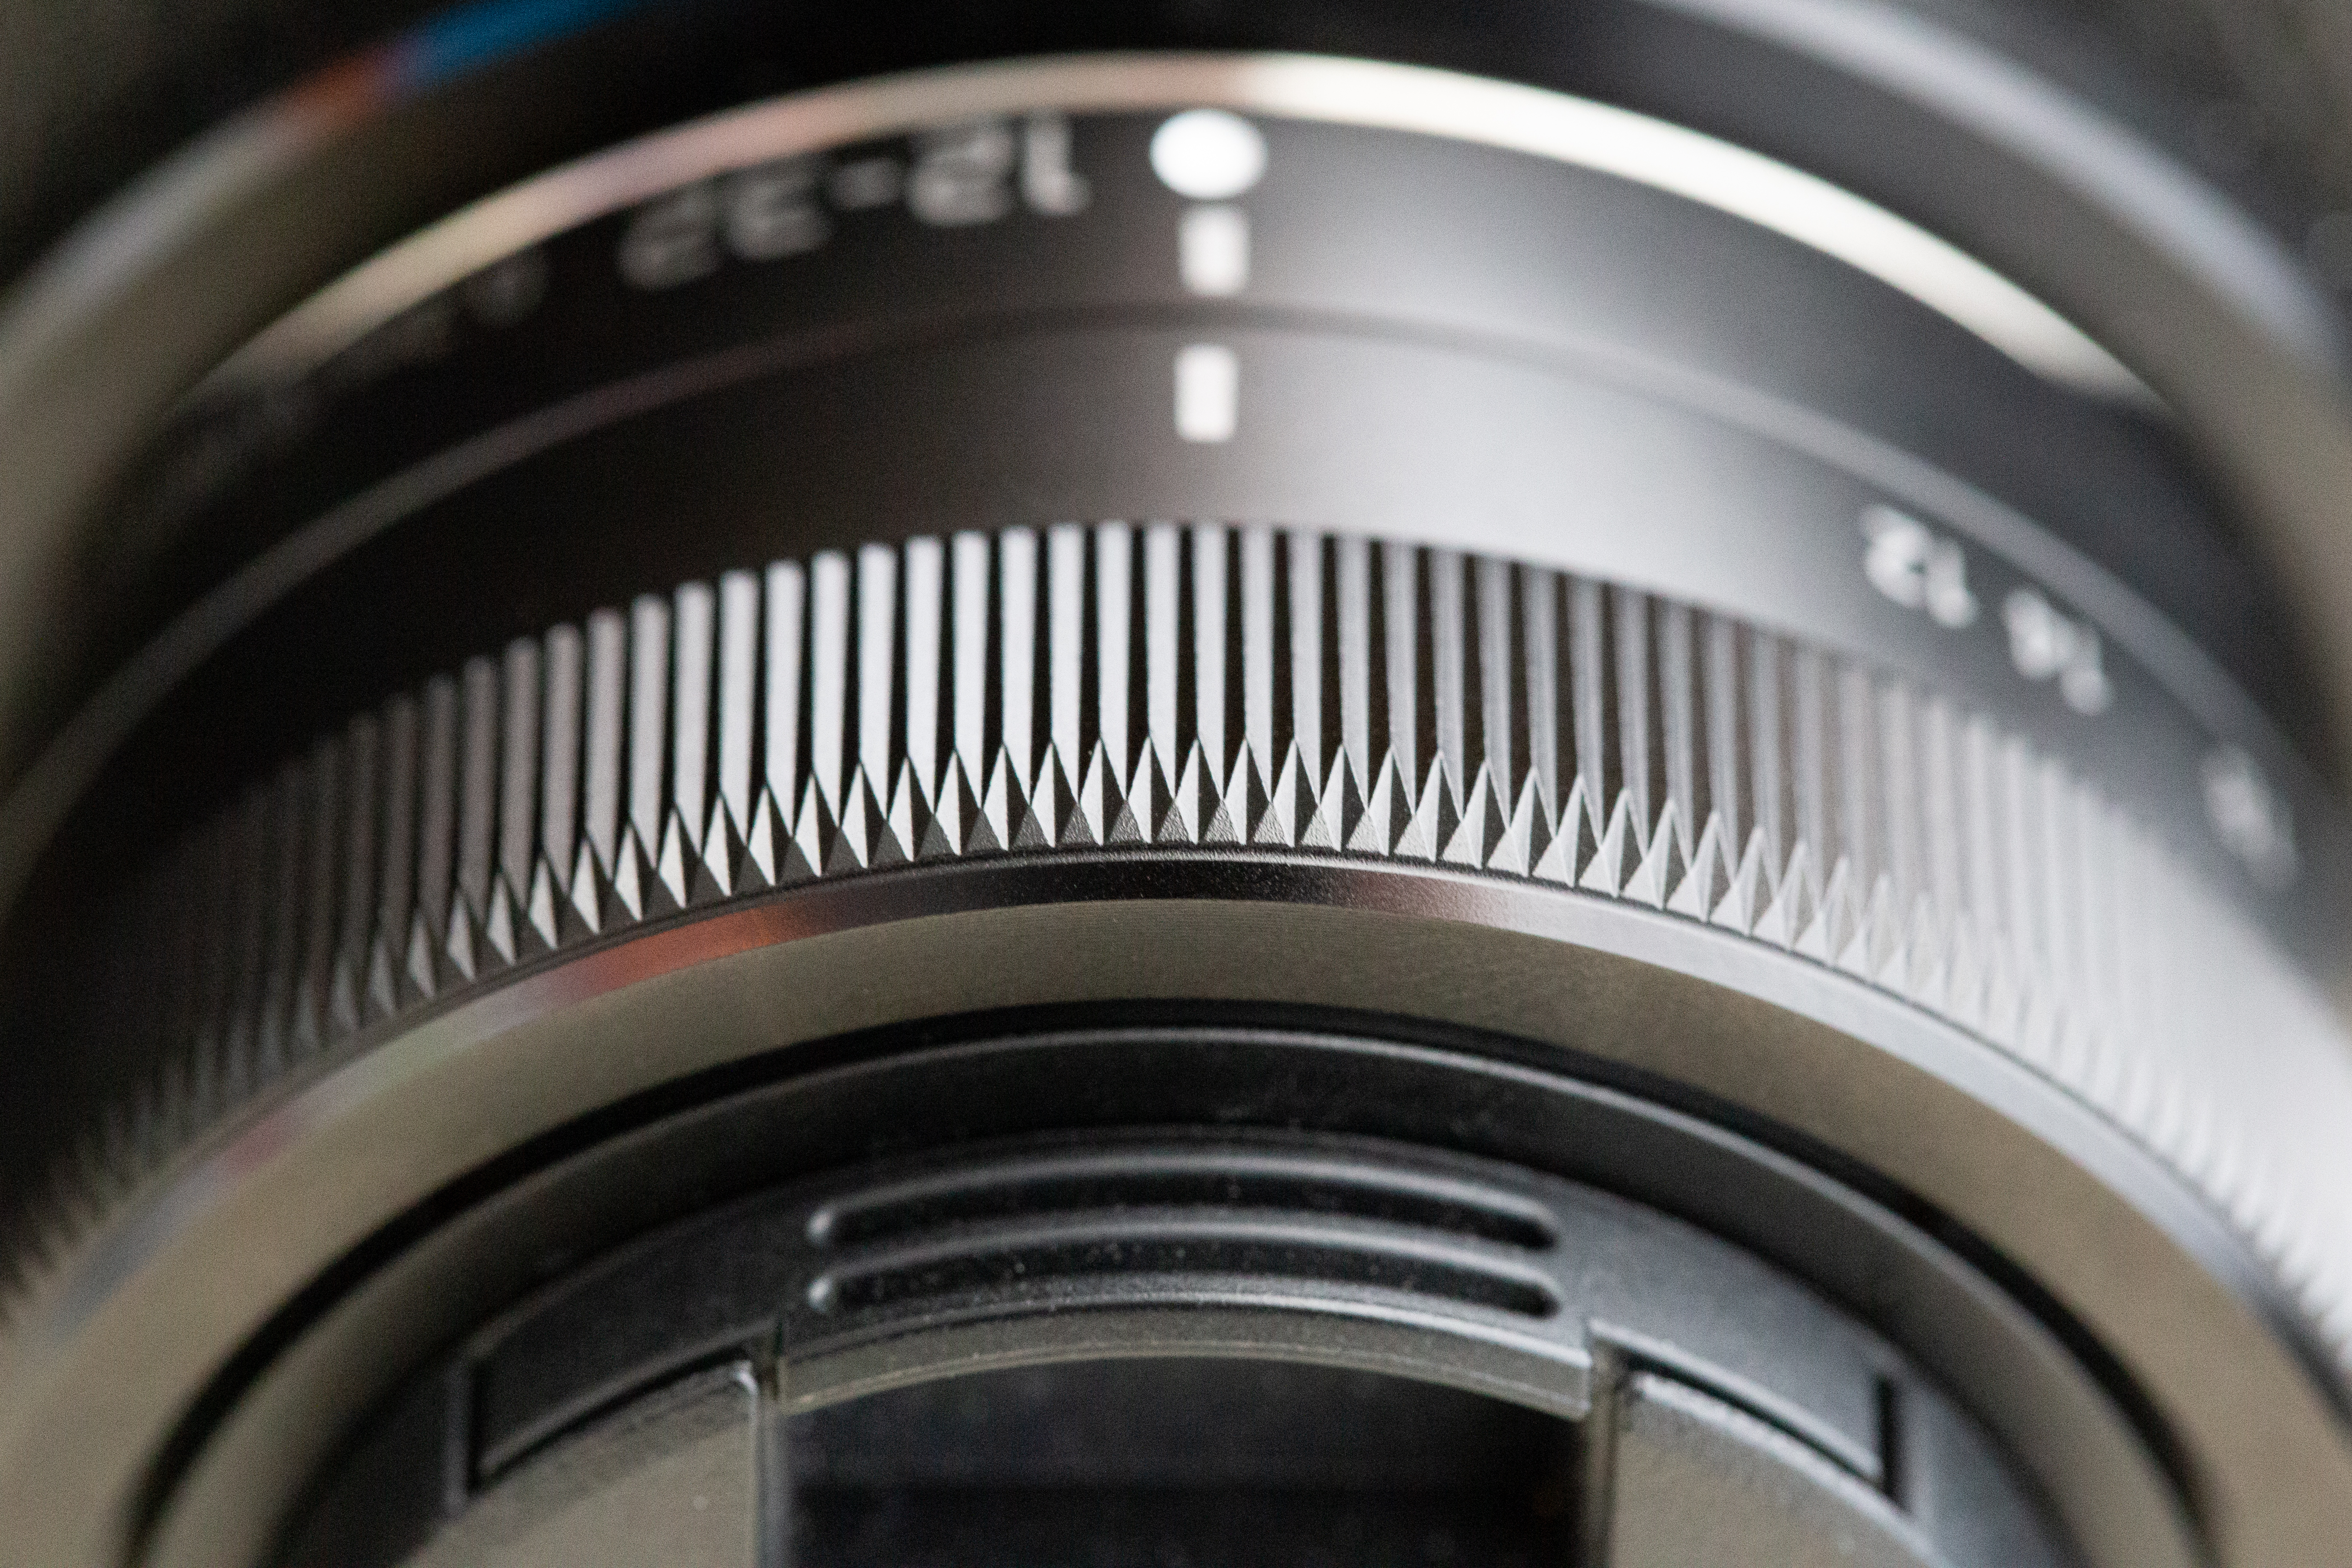
cameras optics, lens, camera accessory, camera lens, close up, photography, stock photography, architecture, macro photography, shutter, single lens reflex camera, circle, metal, mirrorless interchangeable lens camera, digital camera